Vizianagaram Fort

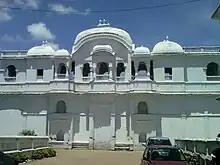
Vizianagaram fort main entrance

Vizianagaram fort is an early 18th-century fort in the city of Vizianagaram in northeastern Andhra Pradesh, South India. It was built by Vijaya Rama Raju, the Maharaja of Vizianagaram in 1713. The formal ceremony, while laying the foundation for the fort, was very auspicious as it represented five signs of victory. The square-shaped fort has two main gates, of which the main entry gate (the "Nagar khana") has elaborate architectural features. There are many temples and palaces within the fort and a victory tower. This alternative name is Pusapati.